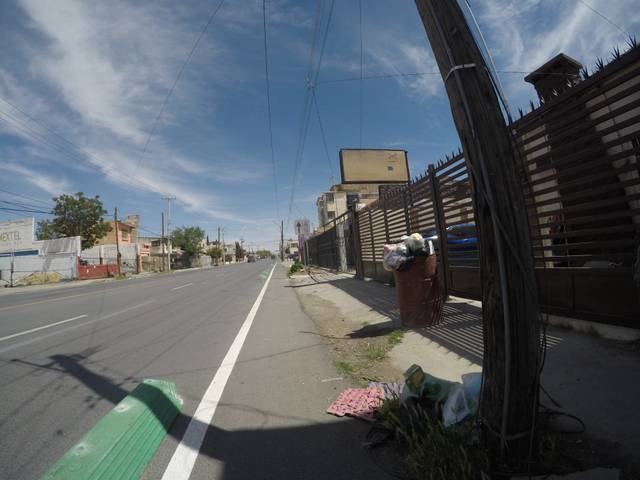
Region: Mexico
Coordinates: 31.732, -106.46